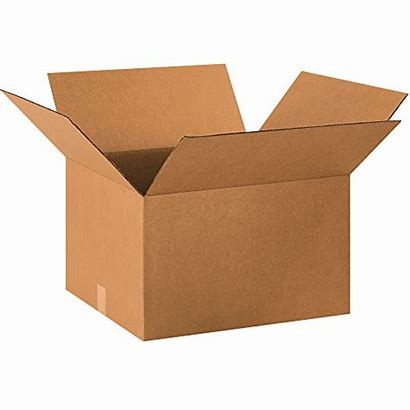
Label: cardboard